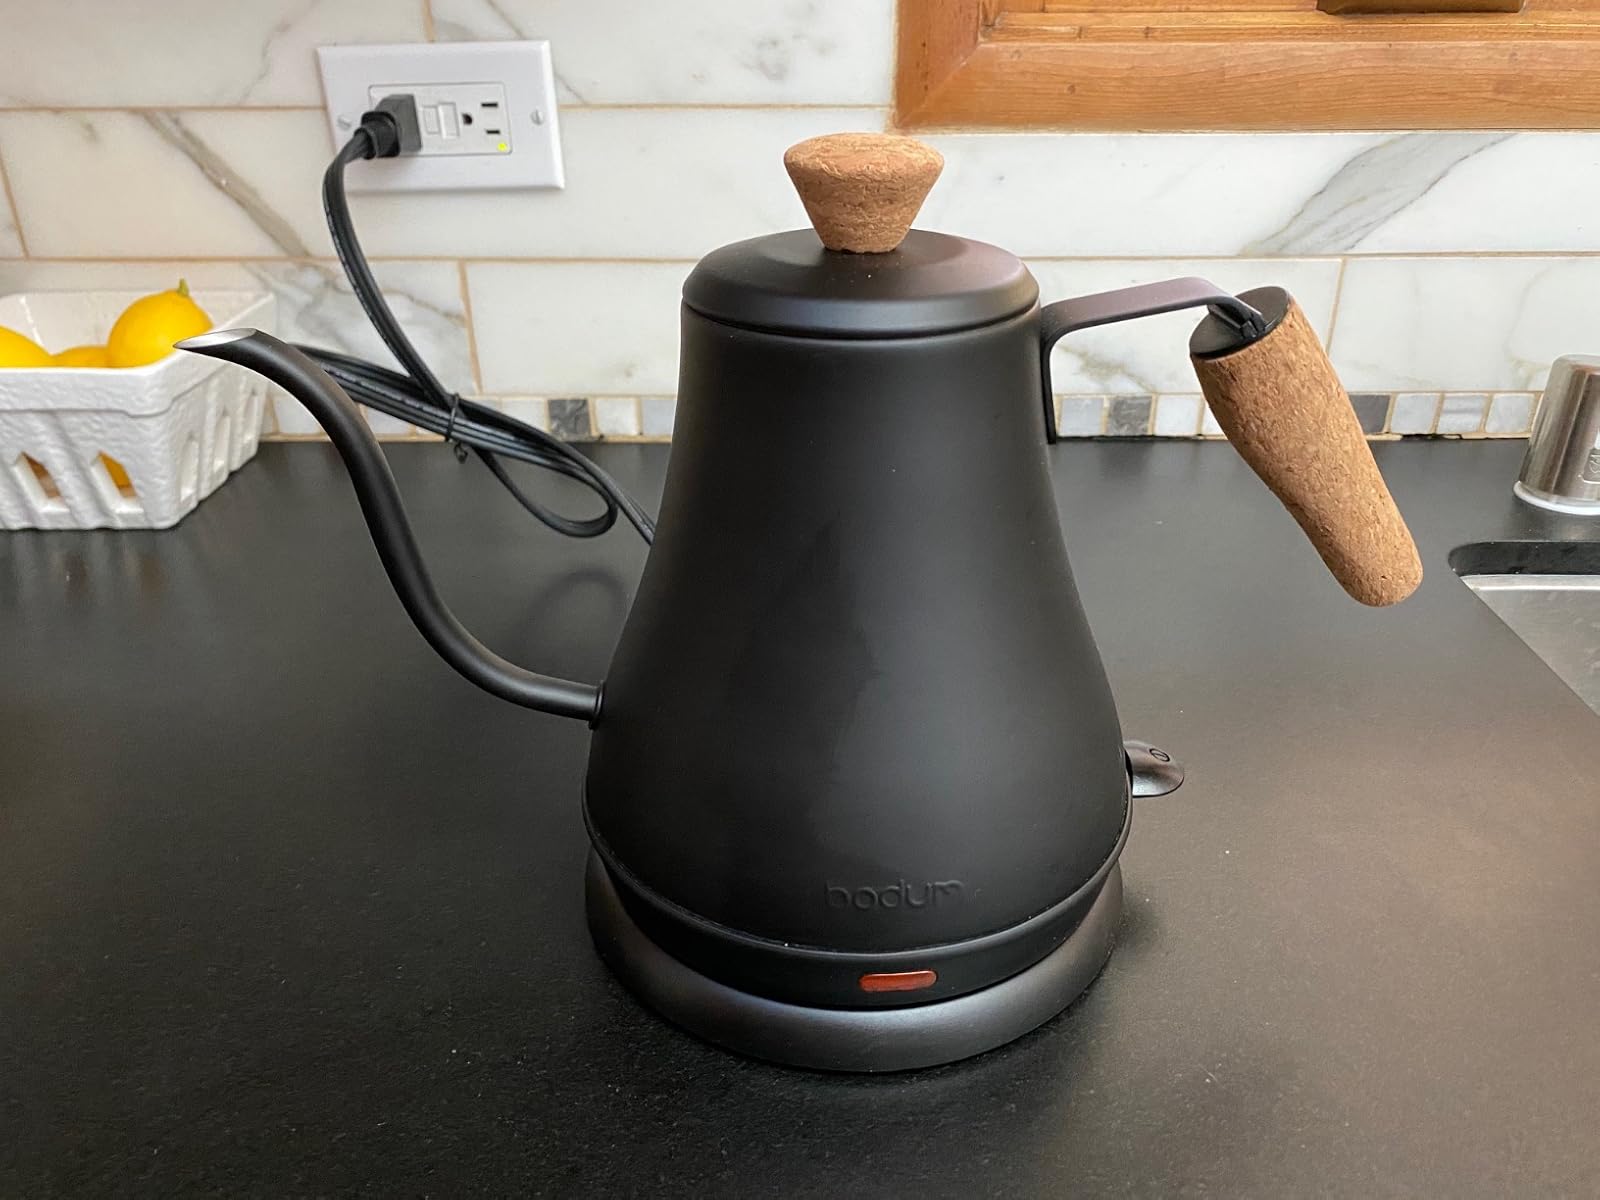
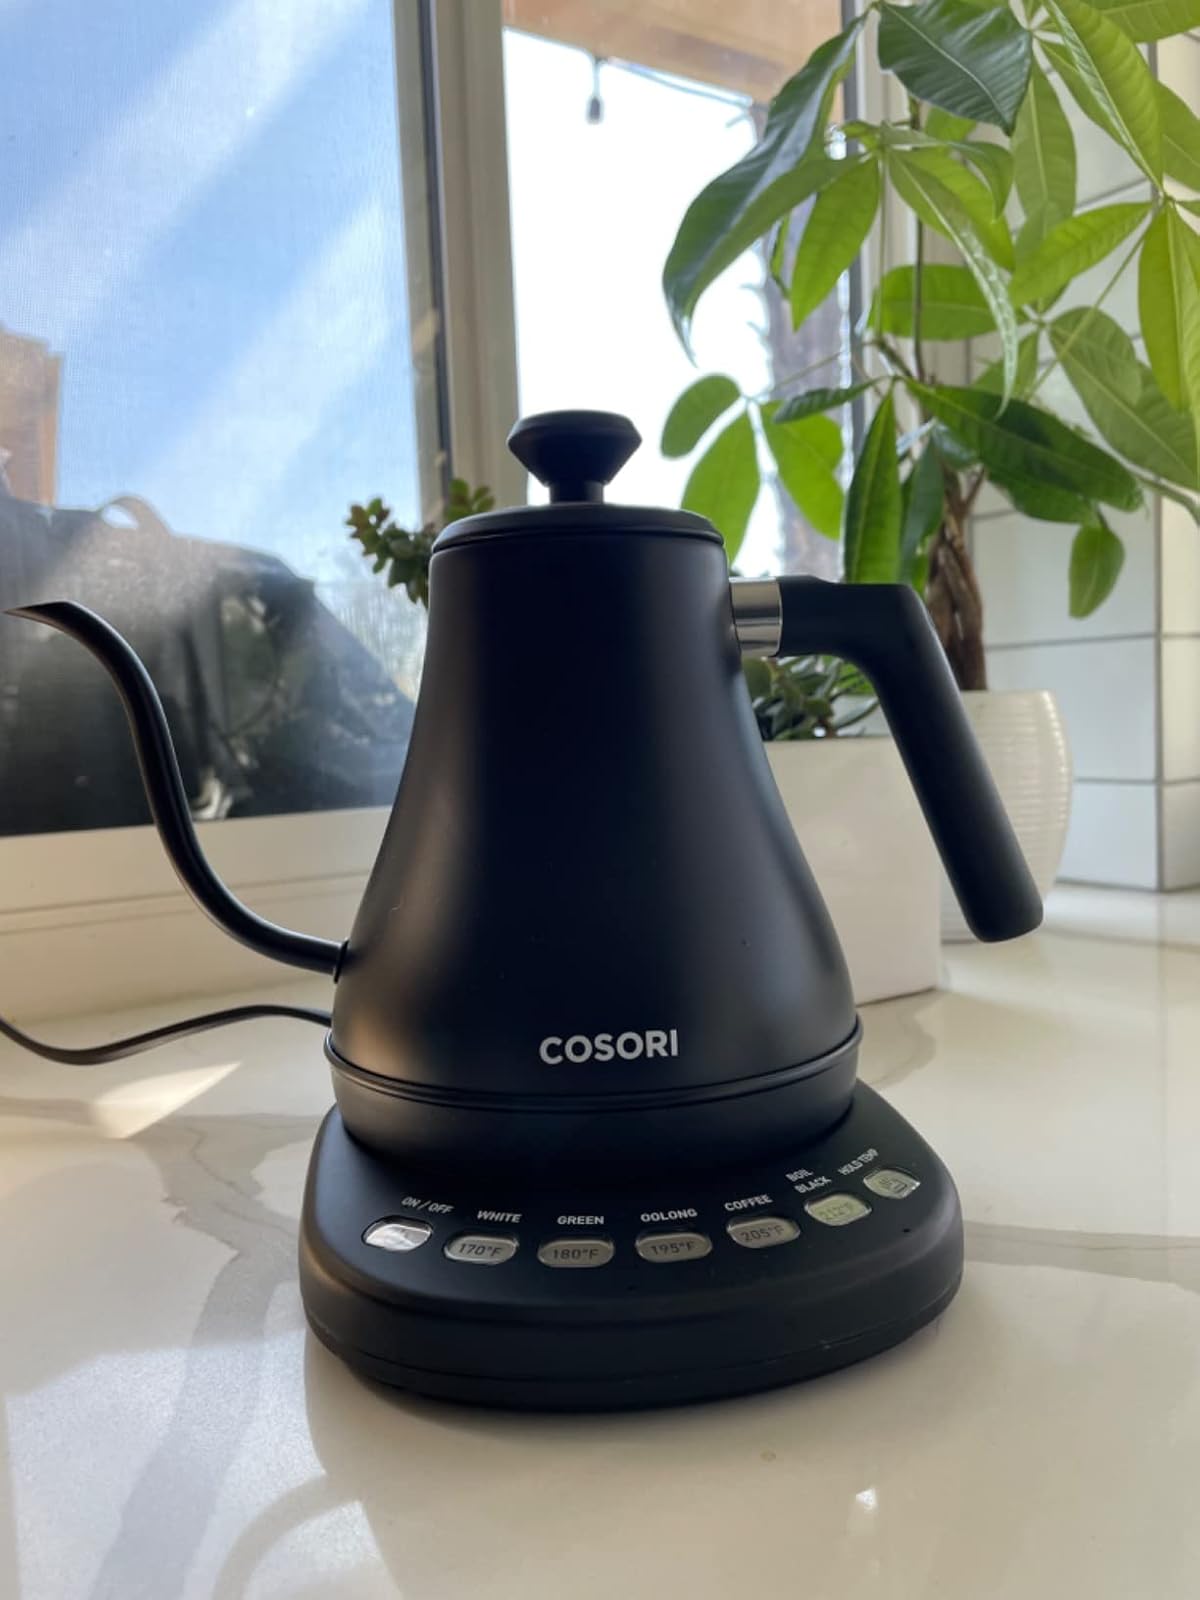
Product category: items_kettle
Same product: no